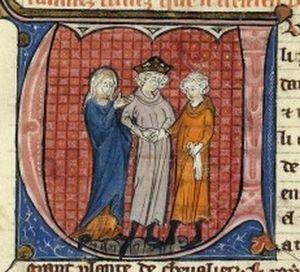
Mariage d'Onfroi IV de Toron et d'Isabelle de Jérusalem